Boystown (website)

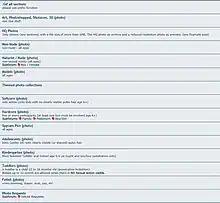
Examples of categories on Boystown

The site was launched in June 2019 and was run through the Tor network. The server was registered in Moldova. As of May 2021, the website was considered one of the largest international darknet platforms to host child pornography and had 400,000 registered users.